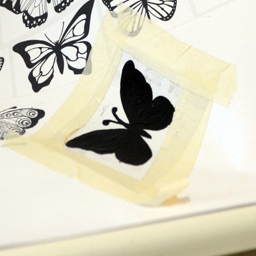
how to make a piece of recycled art .